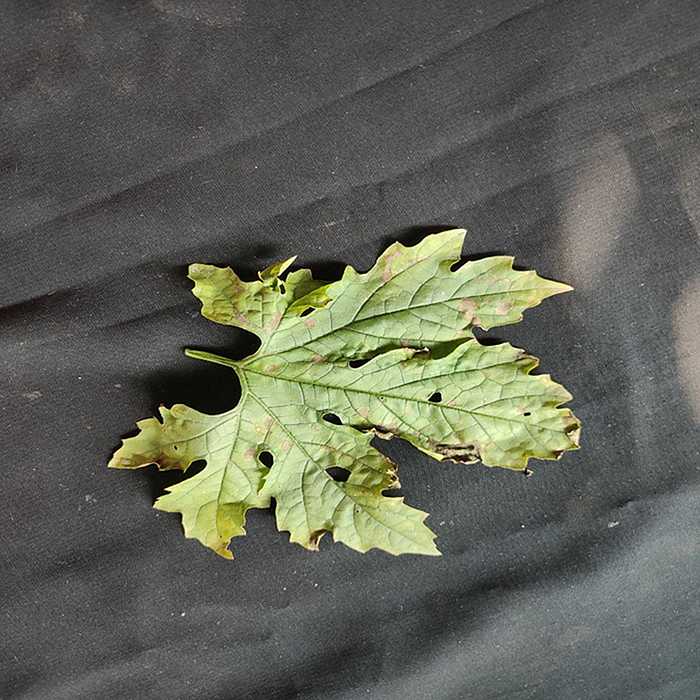
Plant: Bitter Gourd
Label: Downey mildew